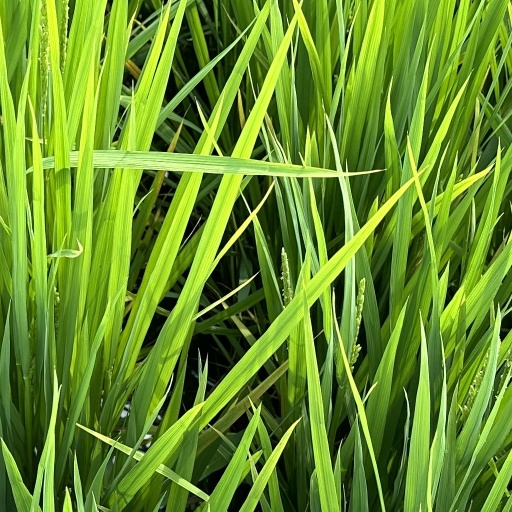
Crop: rice